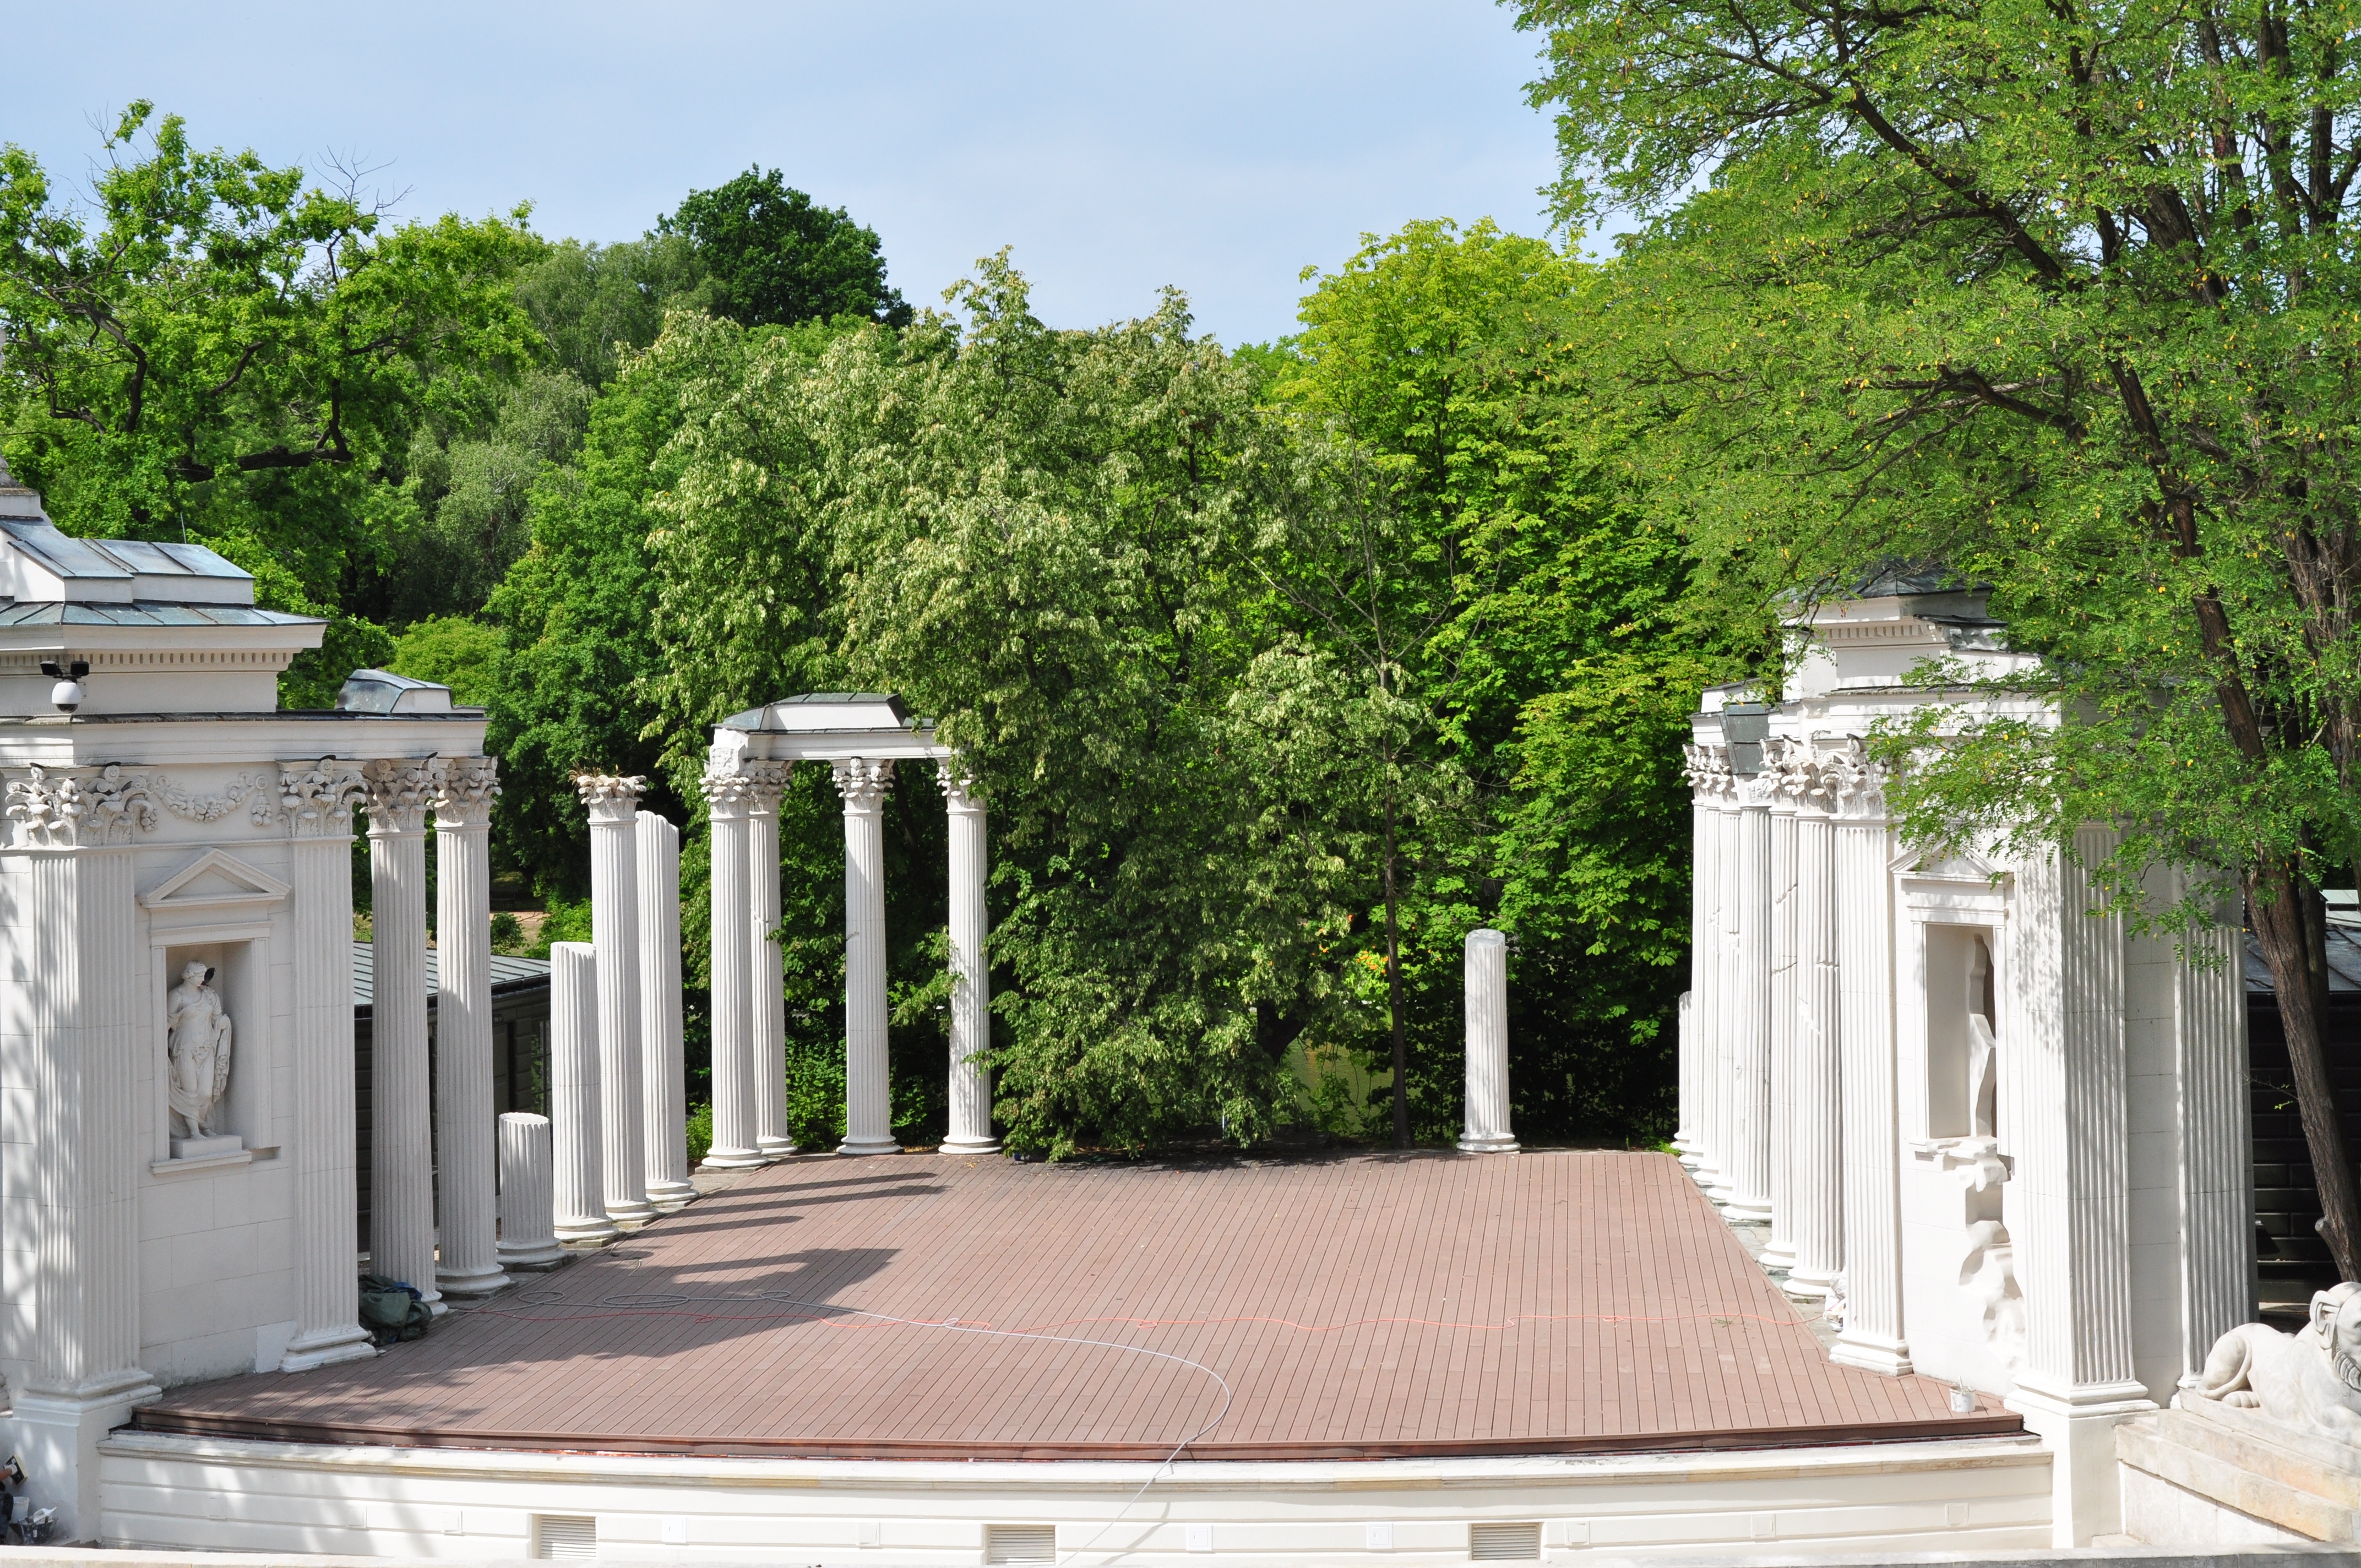
architecture, mansion, house, home, monument, summer, park, backyard, courtyard, poland, estate, yard, warsaw, the amphitheater, park azienkowski, royal bathroom, outdoor structure